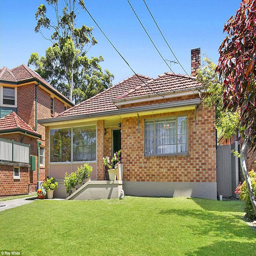
out with the old ? rugby player has sold the home he and person were supposed to settle in with their young children